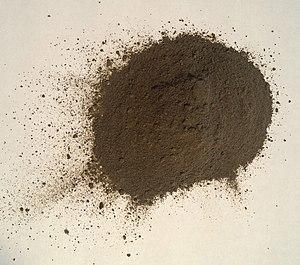
Un simulant de régolithe lunaire, ou simulant de sol lunaire, est un matériau créé pour imiter certaines propriétés du régolithe lunaire utilisé en général dans un but scientifique. Les propriétés à imiter varient selon les expériences scientifiques à réaliser, le besoin peut être de reproduire les caractéristiques chimiques, mécaniques, minéralogiques du sol lunaire ou encore la granulométrie, les frictions relatives des particules ou d'autres propriétés plus complexes.